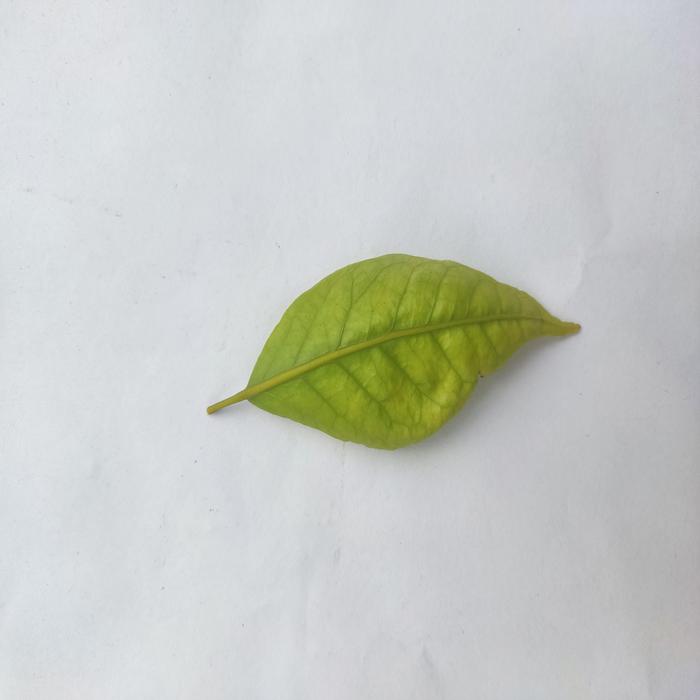
Crop: Aegle Marmelos
Leaf condition: Cercospora_Leaf